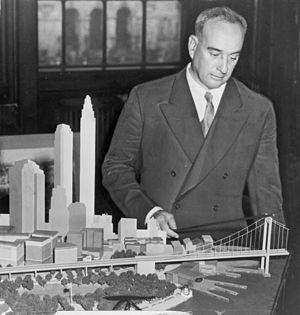
Robert Moses ( 18 décembre 1888 à New Haven (Connecticut) - 29 juillet 1981) est un urbaniste américain, artisan de la rénovation de New York entre 1930 et 1950. Son père est un commerçant réputé et agent immobilier. ქართული: რობერტ მოზესი (Robert Moses) ( 18 დეკემბერი, 1888 – 29 ივლისი, 1981) — მე-20 საუკუნის ნიუ-იორკის, ლონგ-აილენდისა და მისი შემოგარენის ""დიდი მშენებელი"". როგორც თანამედროვე ქალაქის იერსახის შემქმნელს, მას ხშირად პარიზის მეორე იმპერიის ბარონ ოსმანს ადარებენ და ერთხმად აშშ-ის ქალაქგეგმარებაში ყველაზე პოლარიზებულ ფიგურად აღიარებენ. თუმცა არჩეული არასდროს ყოფილა, მოზესი ყველაზე გავლენიანი პიროვნება იყო ნიუ-იორკ სიტის მთავრობაში 1930-იანიდან 1950-იან წლებამდე. მან პირდაპირი მნიშვნელობით შეცვალა სანაპირო ზოლები, გზატკეცილები ააგო ზეცაში და მთელი რეგიონების სამუდამო ტრანსფორმაცია მოახდინა. მის გადაწყვეტილებებს, რომელიც უპირატესობას ჩქაროსნულ გზატკეცილებს ანიჭებდა საზოგადოებრივი ტრანსპორტის ნაცვლად, შედეგად ლონგ-აილენდის თანამედროვე გარეუბნების აღმოცენება მოჰყვა, რამაც თავის მხრივ გავლენა იქონია ინჟინერთა, არქიტექტორთა და ურბანისტთა მთელ თაობაზე, რომლებმაც მისი ფილოსოფია მთელი ქვეყნის მასშტაბით განავრცეს. 中文: 羅伯·摩斯(Robert Moses， 1888年12月18日 – 1981年7月29日) 是20世紀紐約和其市郊的建築大師。"
Central Park est un espace vert américain d'une superficie de 341 hectares, situé dans l'arrondissement de Manhattan à New York. Il est géré par la Central Park Conservancy qui dispose d'un budget annuel de 200 millions de dollars, et est entretenu au même titre que les autres espaces verts de la ville par le New York City Department of Parks and Recreation.
Robert Moses, né le 18 décembre 1888 à New Haven et mort le 29 juillet 1981 à West Islip, dans l’État de New York, est un urbaniste américain, artisan de la rénovation de New York entre 1930 et 1970.